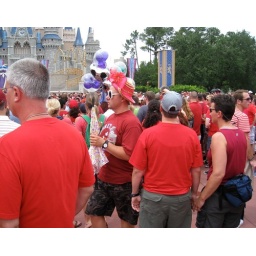
Lesbian Couples, Man in hat, red shirts at castle credit Larry Stahl